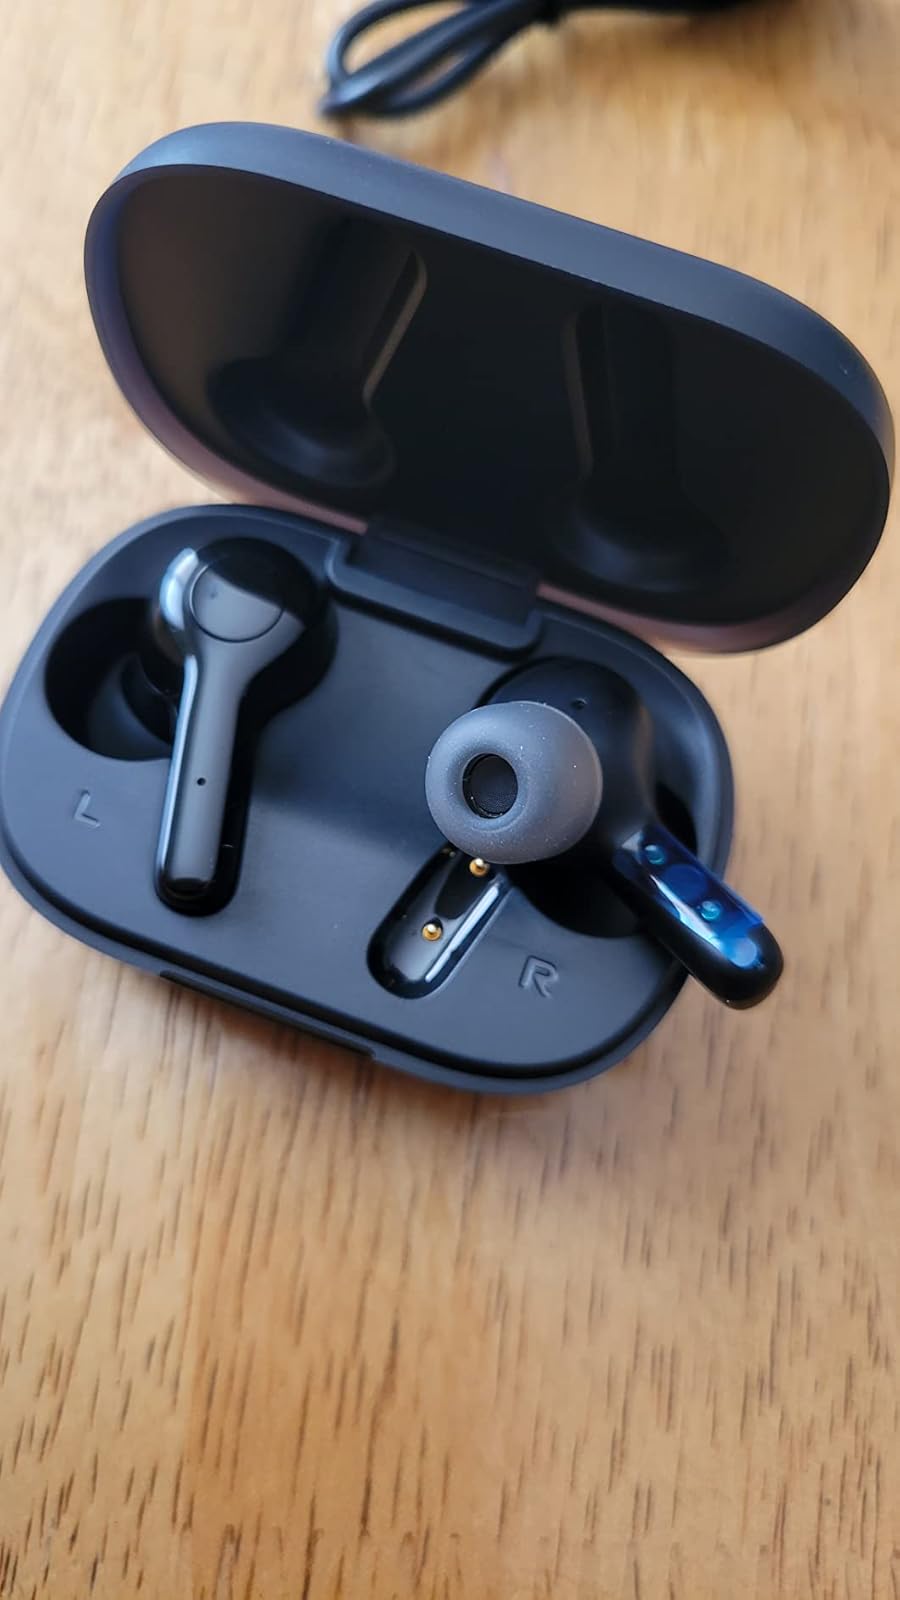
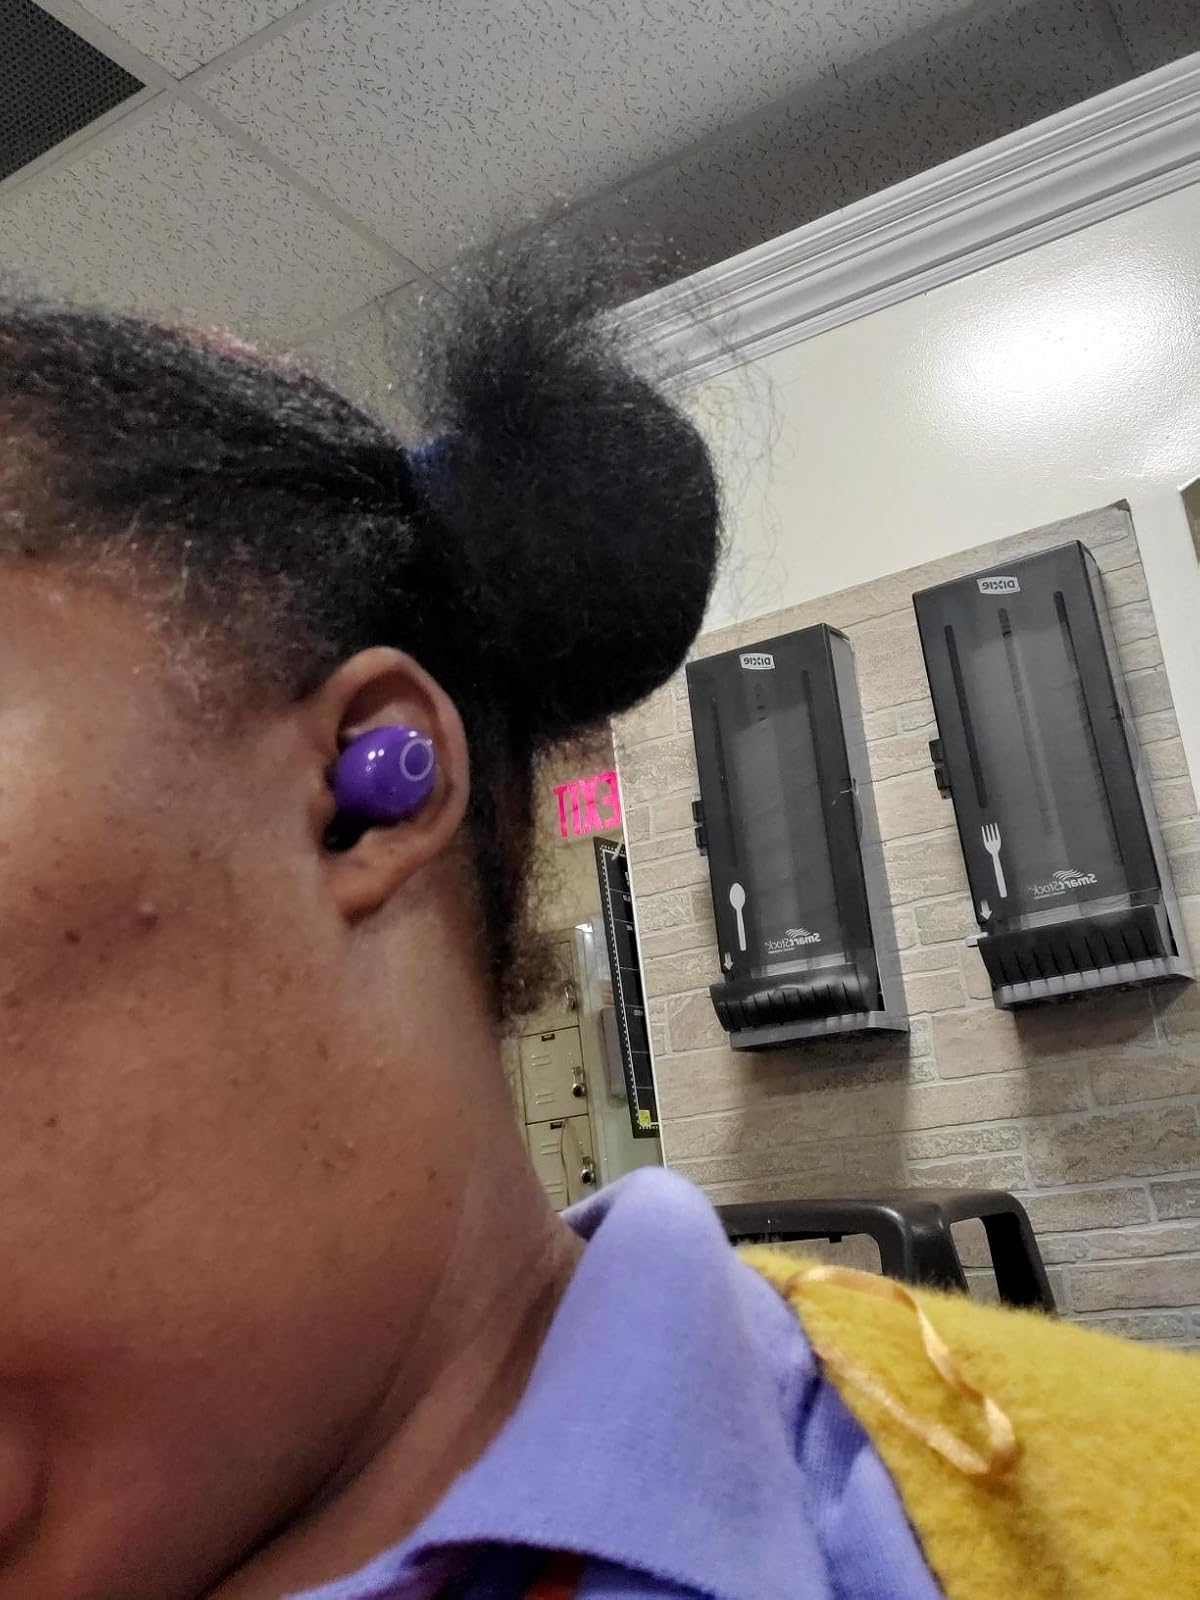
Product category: earbuds
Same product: no